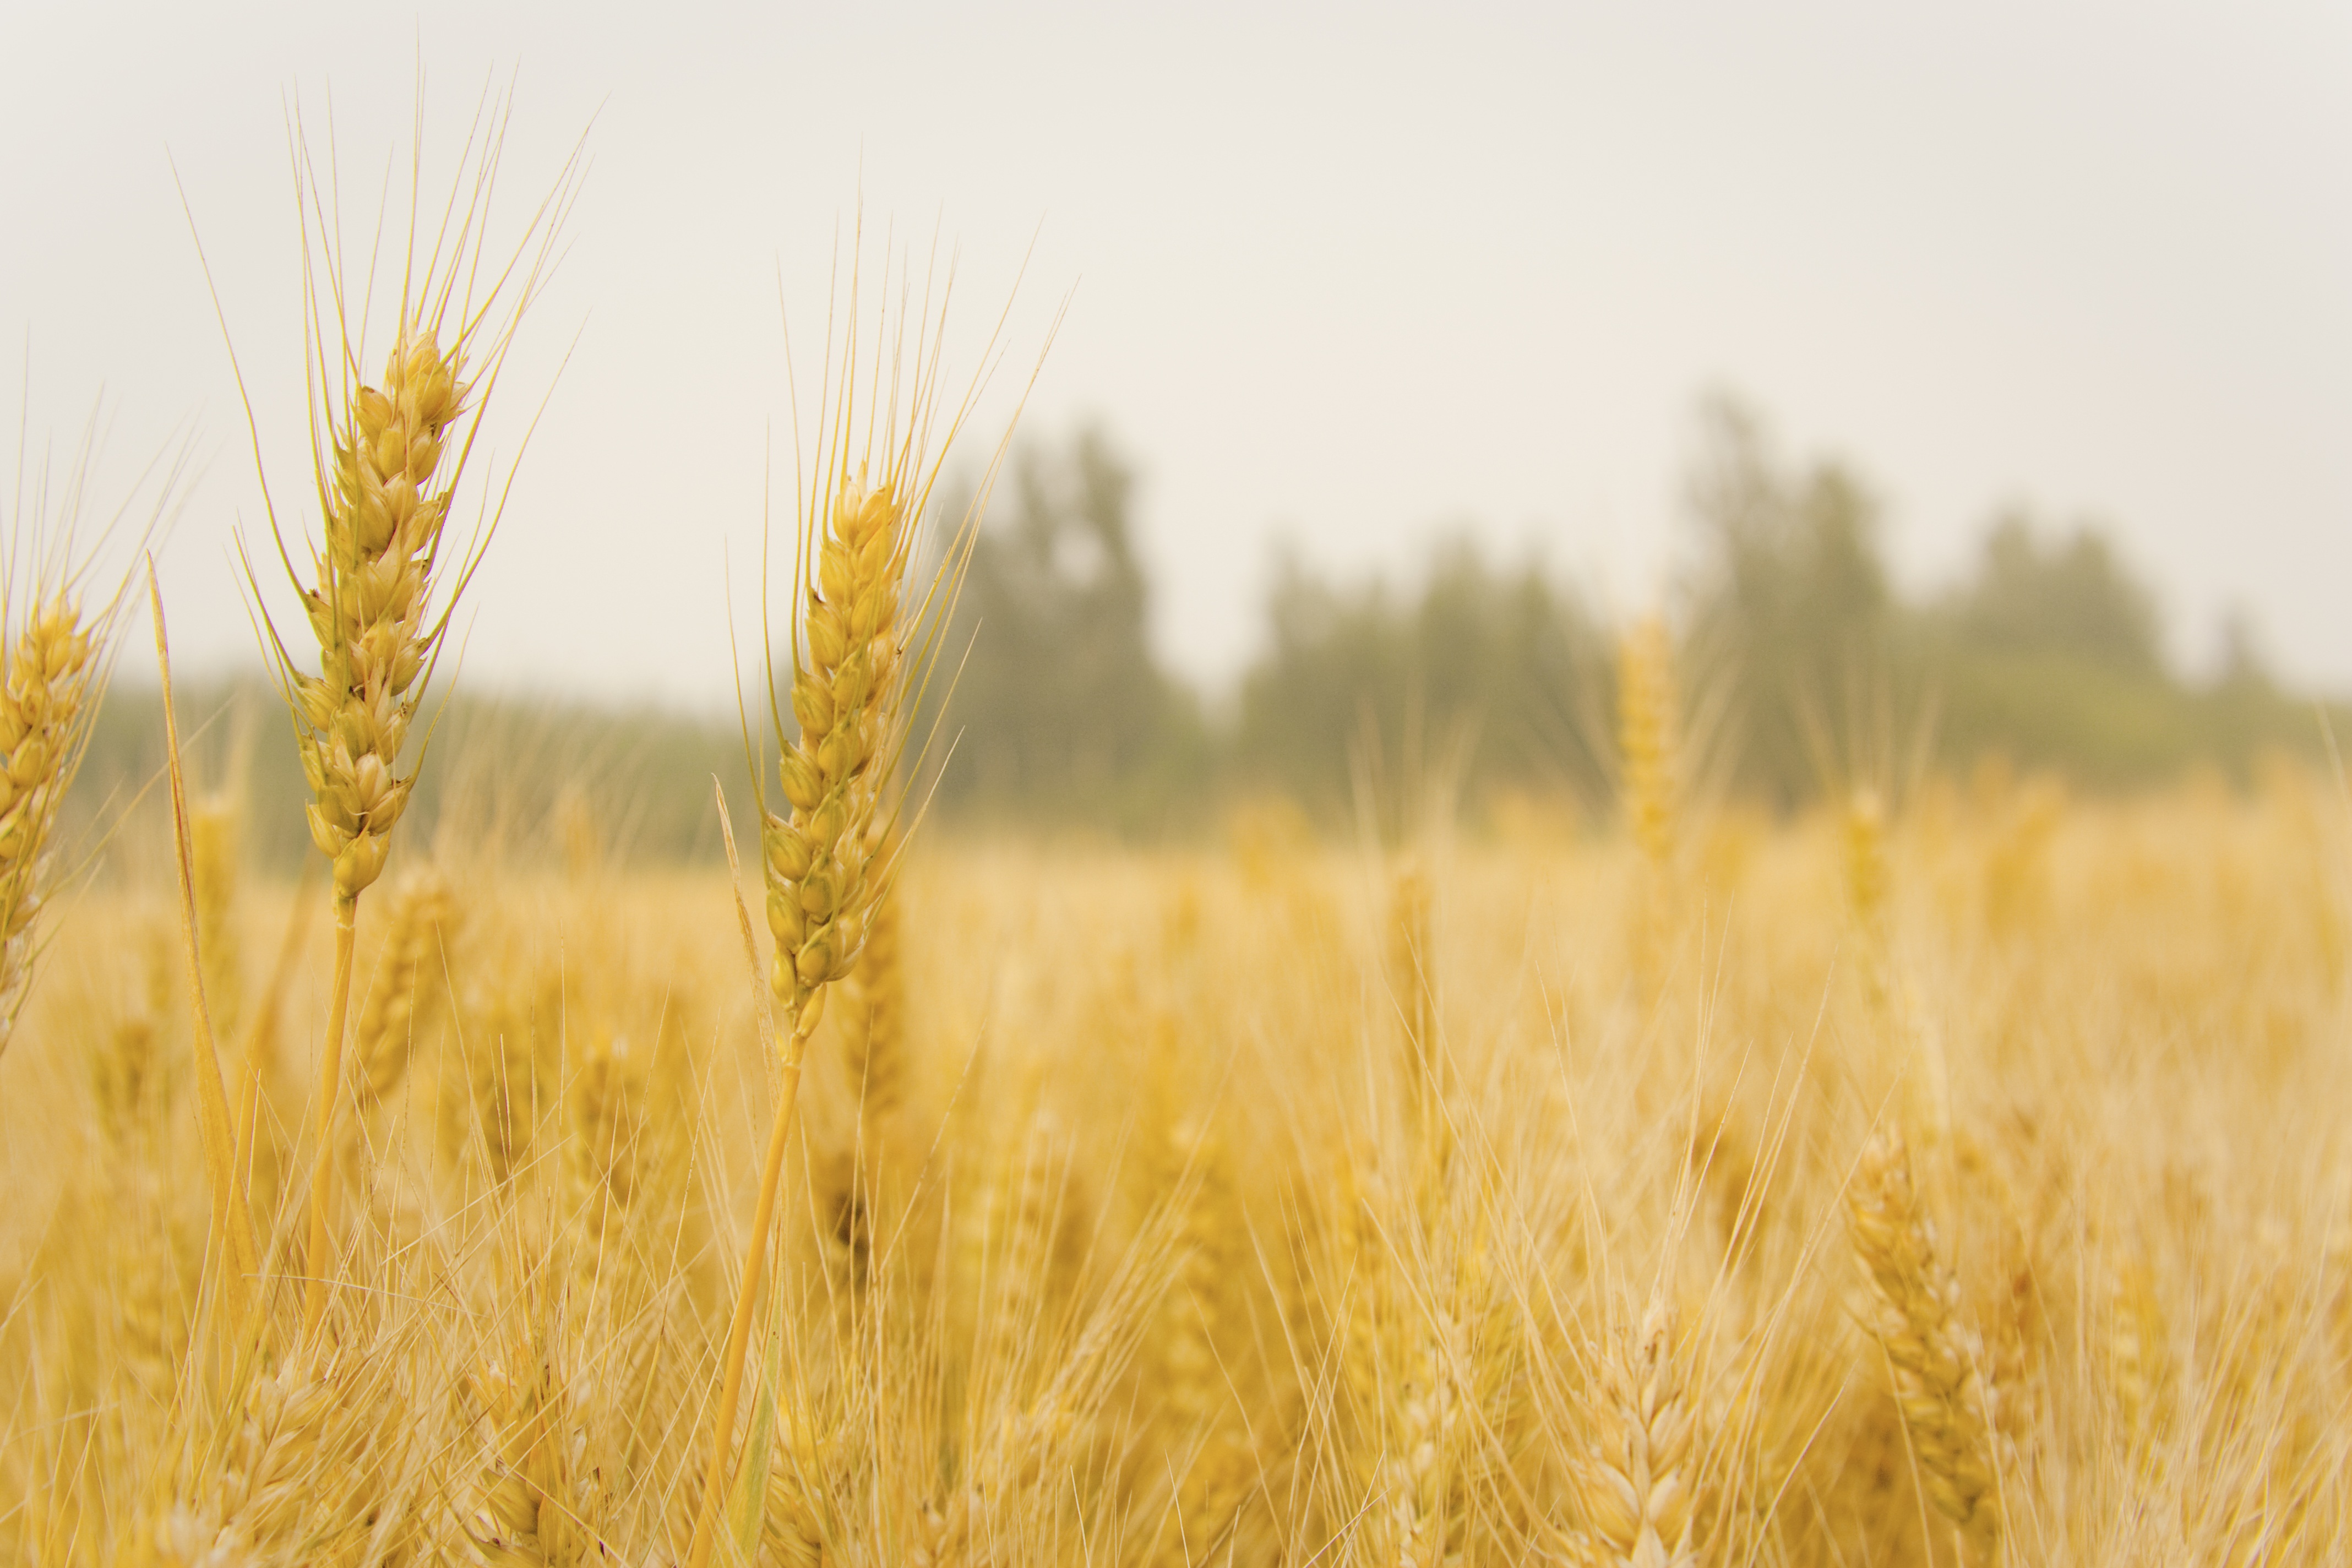
food, field, plant, grass, grassland, grass family, agriculture, prairie, wheat, land plant, close up, flowering plant, food grain, sunlight, crop, commodity, meadow, barley, plain, rye